Newport, Kentucky

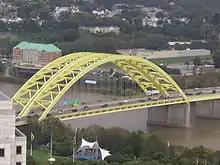
The Daniel Carter Beard Bridge is more commonly called the "Big Mac" bridge because of its resemblance to McDonald's iconic arches.

In 2009, a court ruled that Alexandria is the only county seat, and Newport is not a county seat. On November 24, 2010, the Kentucky Court of Appeals disagreed, and granted Newport equal status as a county seat. On August 25, 2011, the Supreme Court of Kentucky denied review of the appellate decision.